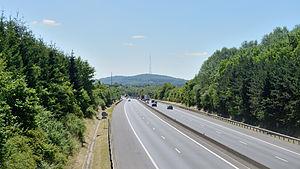
L'autoroute A3 au Luxembourg, en direction de Dudelange et Metz. À l'arrière-plan
L'autoroute A3, appelée aussi autoroute de Dudelange, est une autoroute qui relie Luxembourg à la France. Elle débute à Howald au rond-point Glück, dans le prolongement de la voie rapide B3 au sud de Luxembourg, et se termine à Zoufftgen où elle passe la frontière française et rejoint l'autoroute française A31.